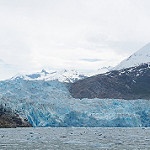
Scene: Outdoor